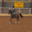
Label: horse